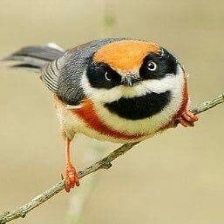
Species: BLACK THROATED BUSHTIT
Scientific name: AEGITHALOS CONCINNUS